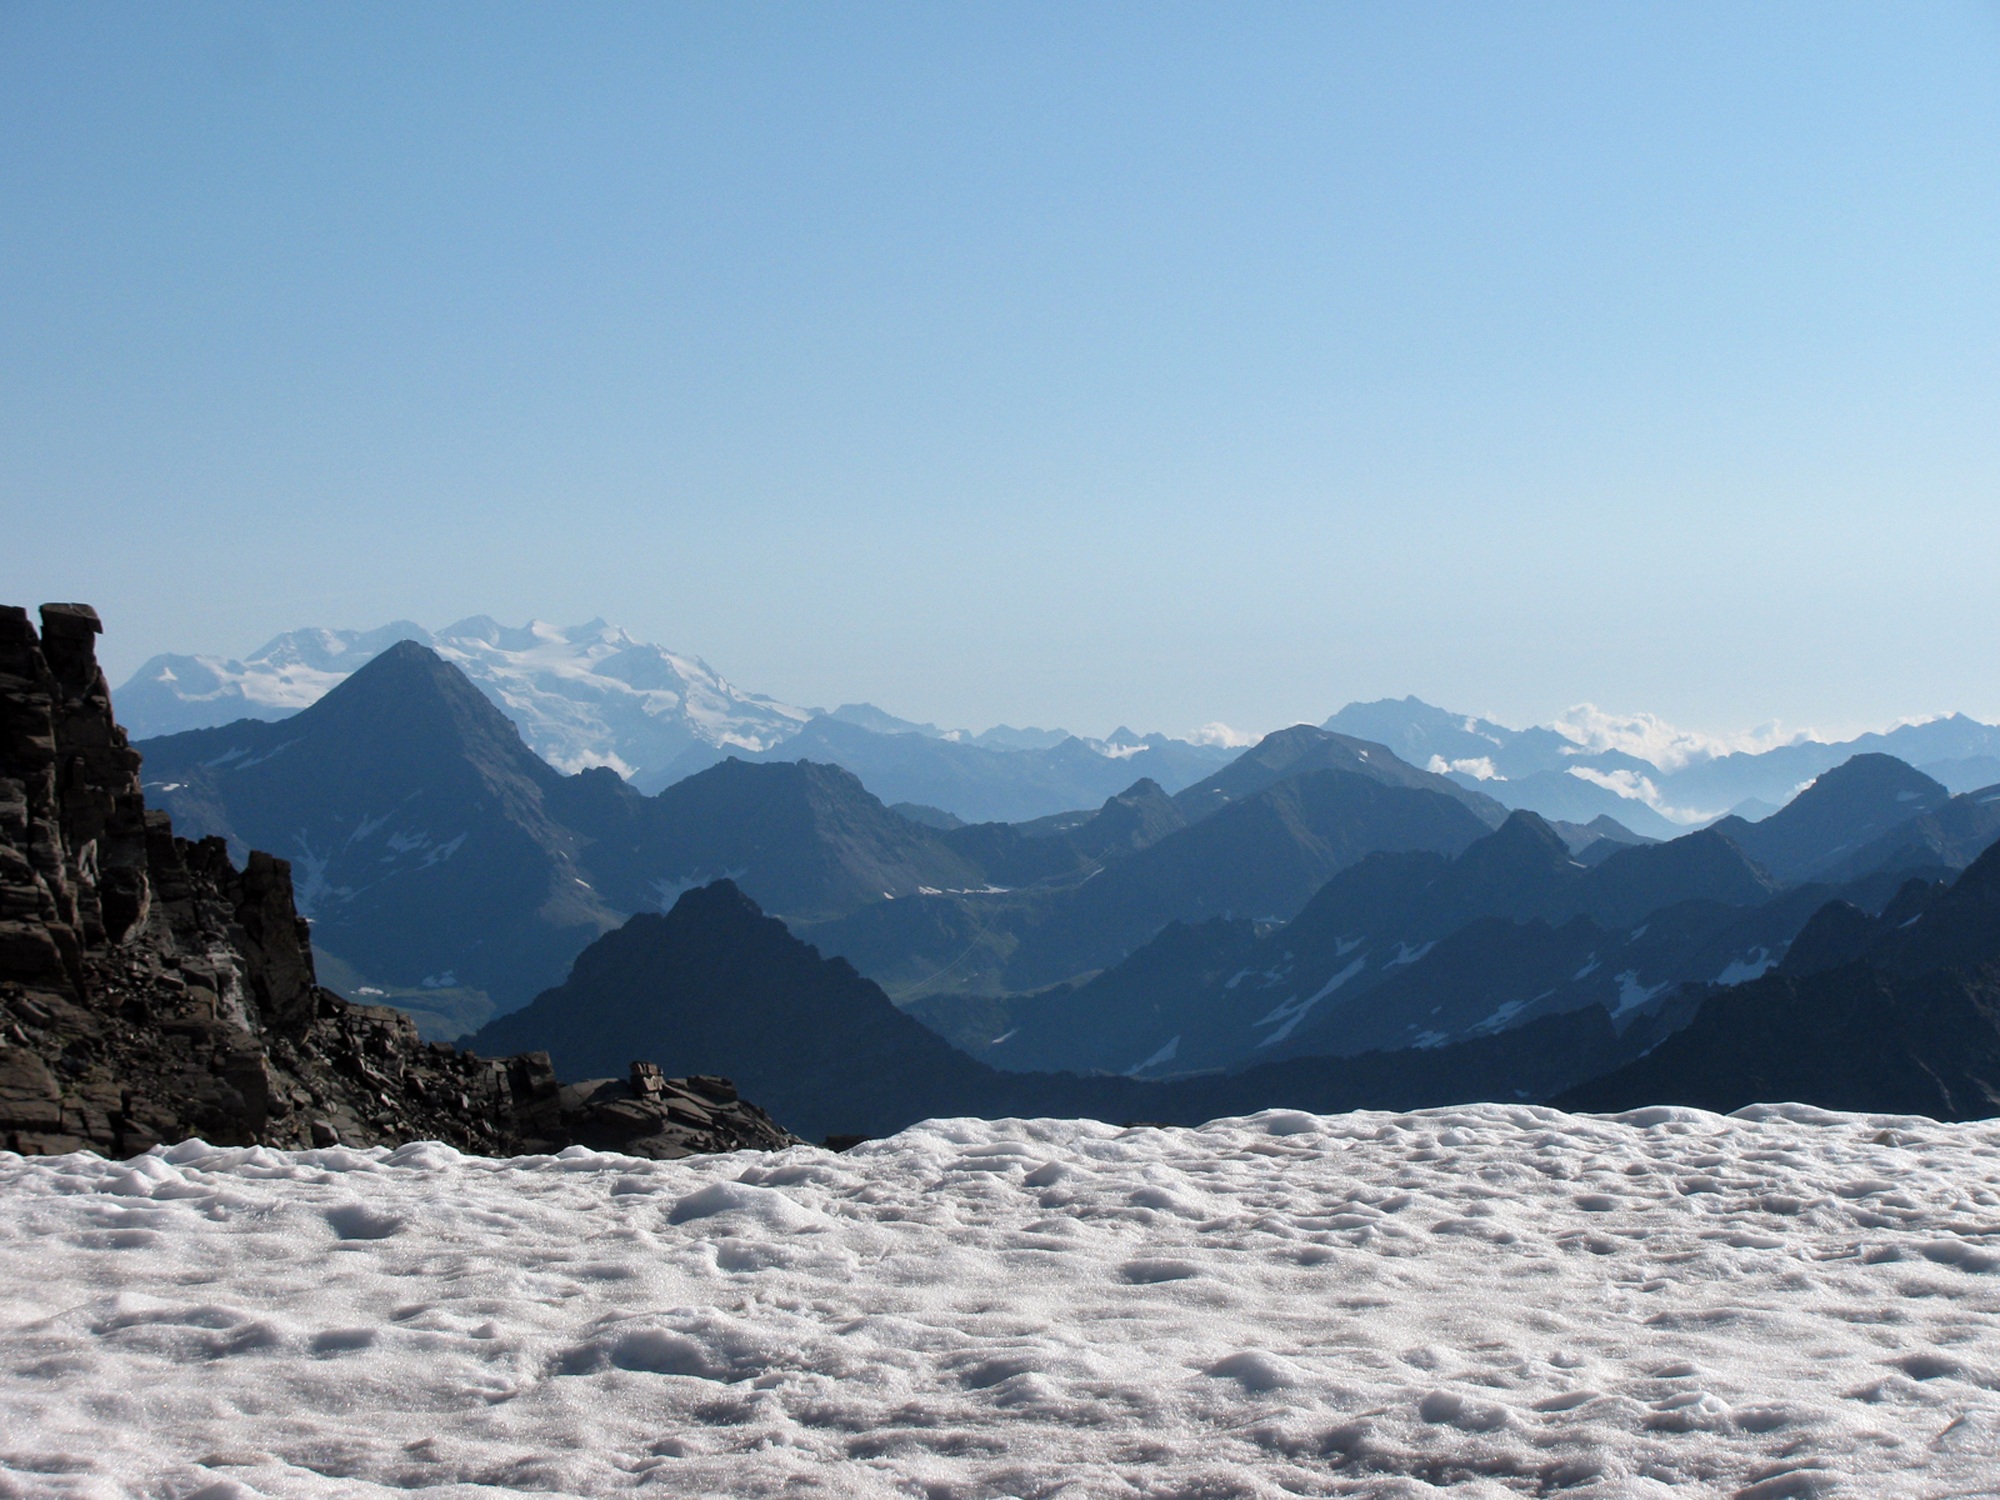
landscape, nature, mountain, snow, winter, hiking, adventure, mountain range, glacier, ridge, summit, mountaineering, alps, plateau, fell, cirque, landform, mountain pass, ice adventure, geographical feature, mountainous landforms, glacial landform